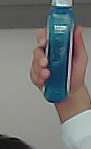
Product: sensodyne_mouthwash